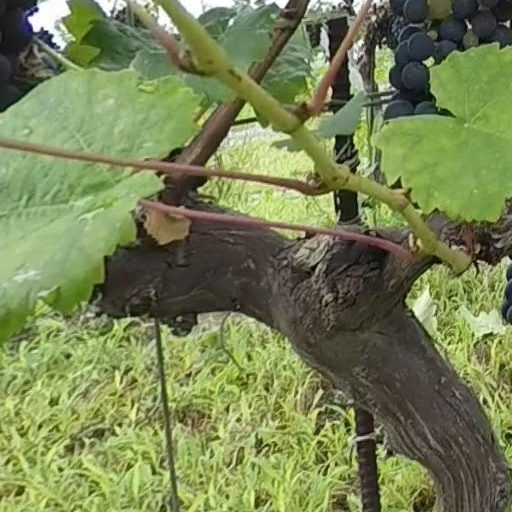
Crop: grape